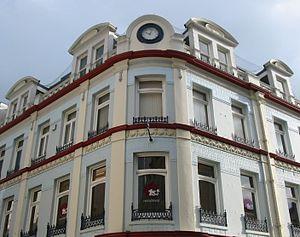
Le Jersey Evening Post est un quotidien édité à Jersey depuis 1890. Le journal fut édité en grand format jusqu'en 1977, paru ensuite sous le format tabloïd. Le journal est rédigé essentiellement en anglais, cependant il publia jusqu'en 2007, une page quotidienne entièrement en jersiais et en français. Depuis cette date, un article en jersiais est édité une fois tous les quinze jours dans la rubrique « La gâzette du sé » et un dicton jersiais publié quotidiennement.